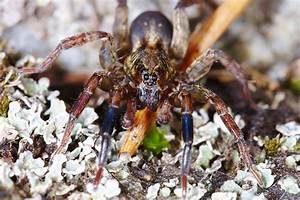
Label: spider